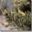
Label: pine_tree